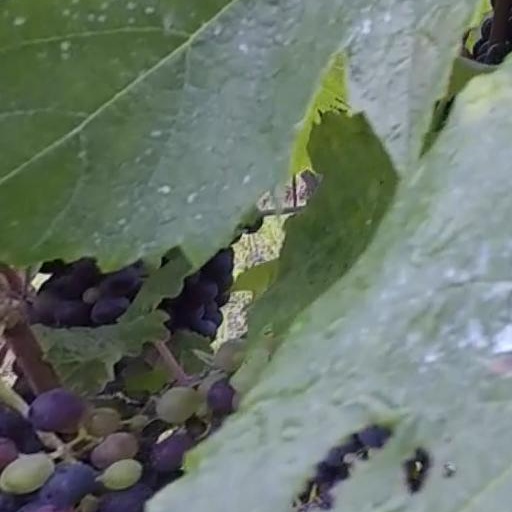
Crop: grape